Andy Oberlander

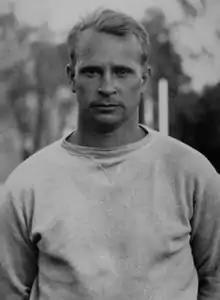

Andrew James "Swede" Oberlander (February 17, 1905 – January 1, 1968) was an American college football player and coach. He was an All-American halfback for Dartmouth College's Indians undefeated and national championship football team in 1925. Oberlander was inducted into the College Football Hall of Fame as a player in 1954.